Xulüquanqu

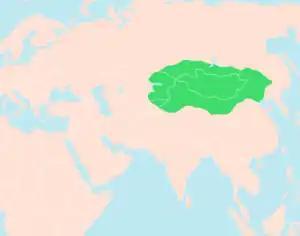
Domain and influence of the Xiongnu

Xulüquanqu was a "chanyu" of the Xiongnu Empire. He was the brother and successor of the Huyandi Chanyu, and he reigned from 68 to 60 BC.